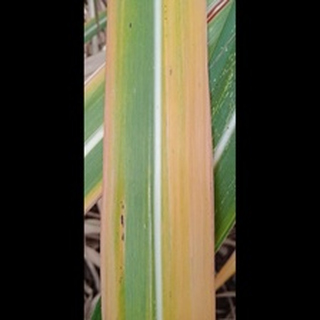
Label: sugarcane_yellow_leaf_disease